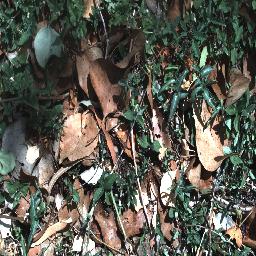
Label: negative